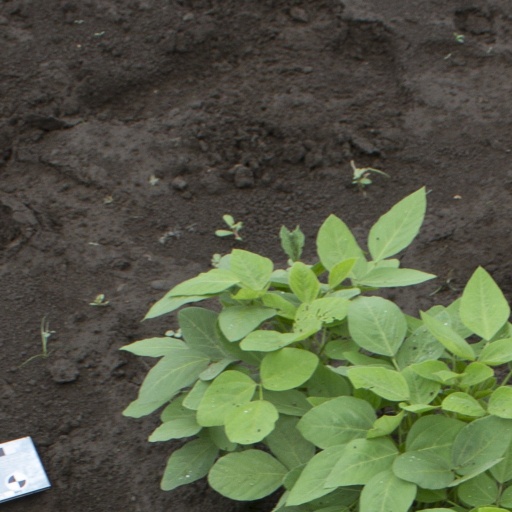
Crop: soybean